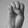
ASL letter: E